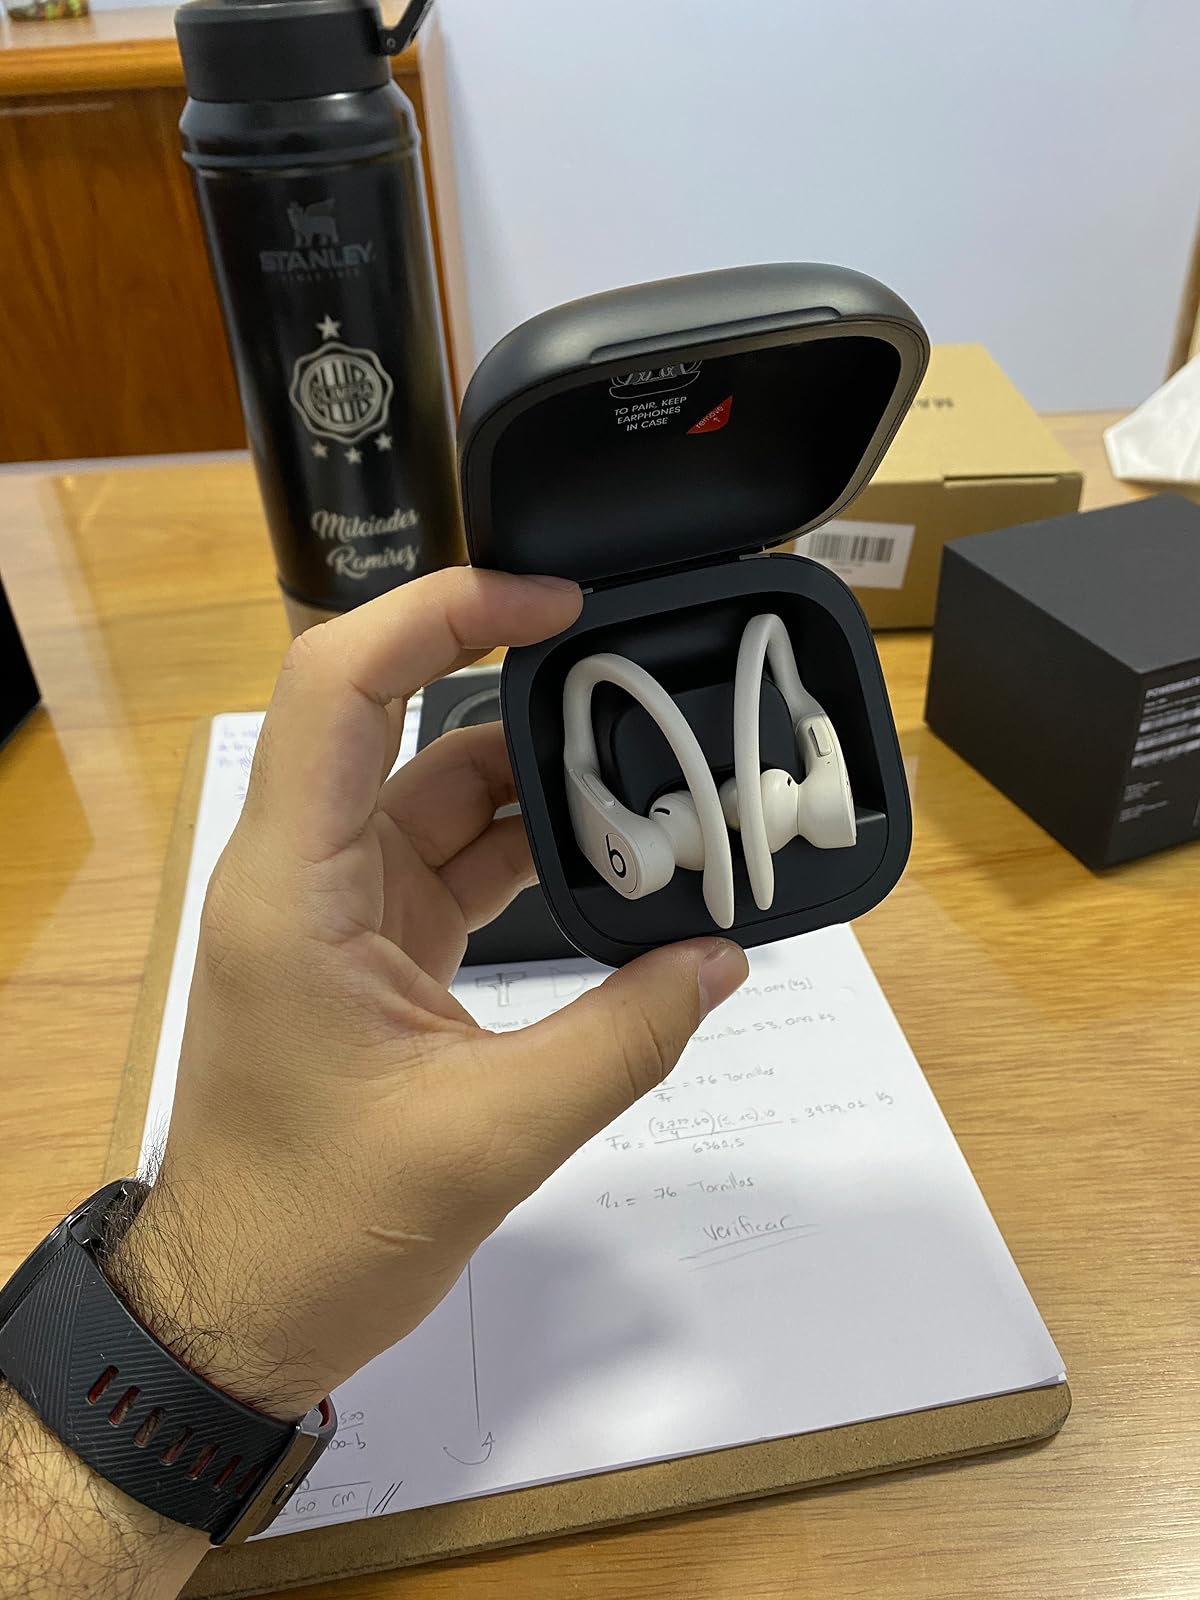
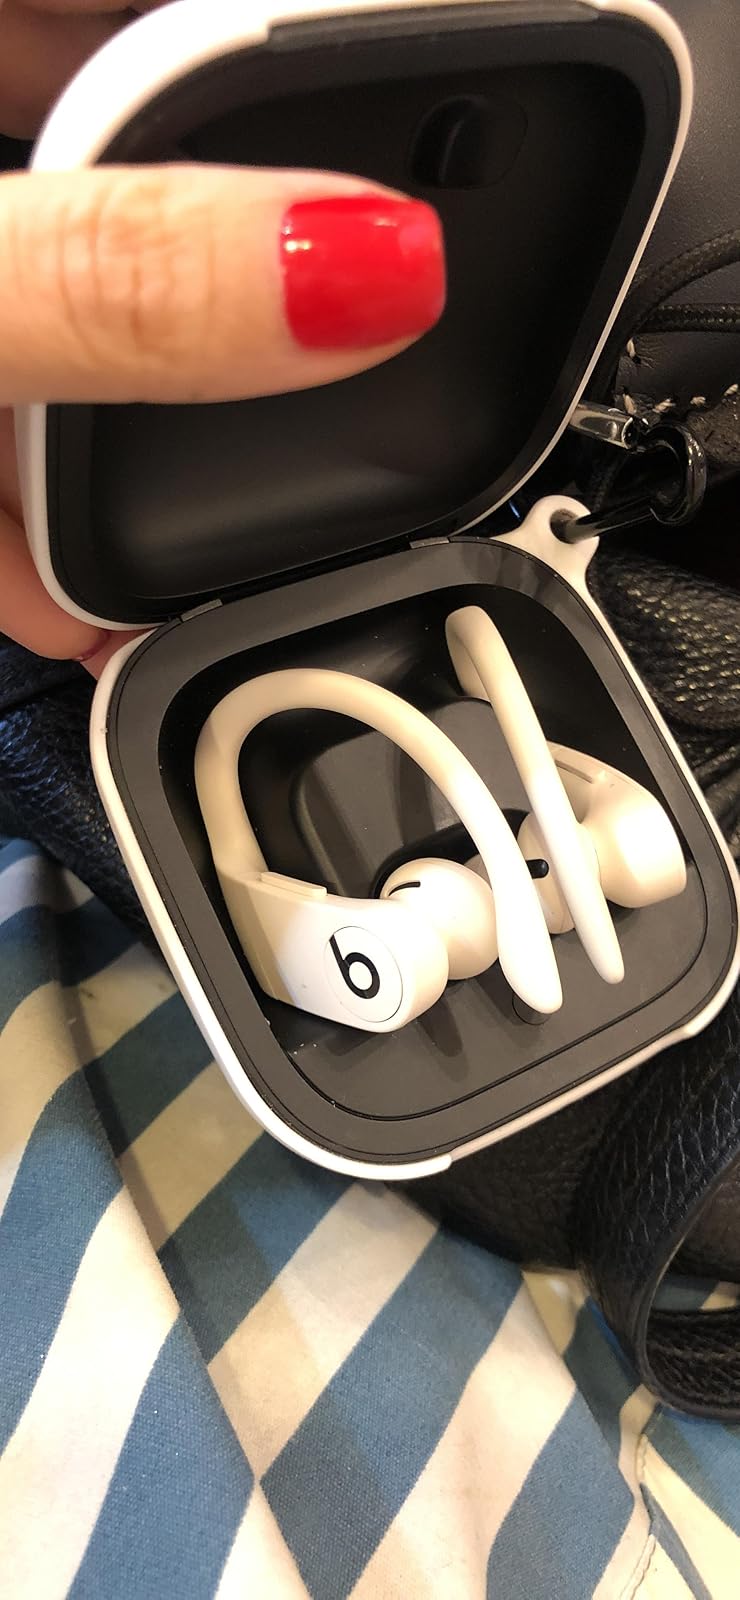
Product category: earbuds
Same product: yes